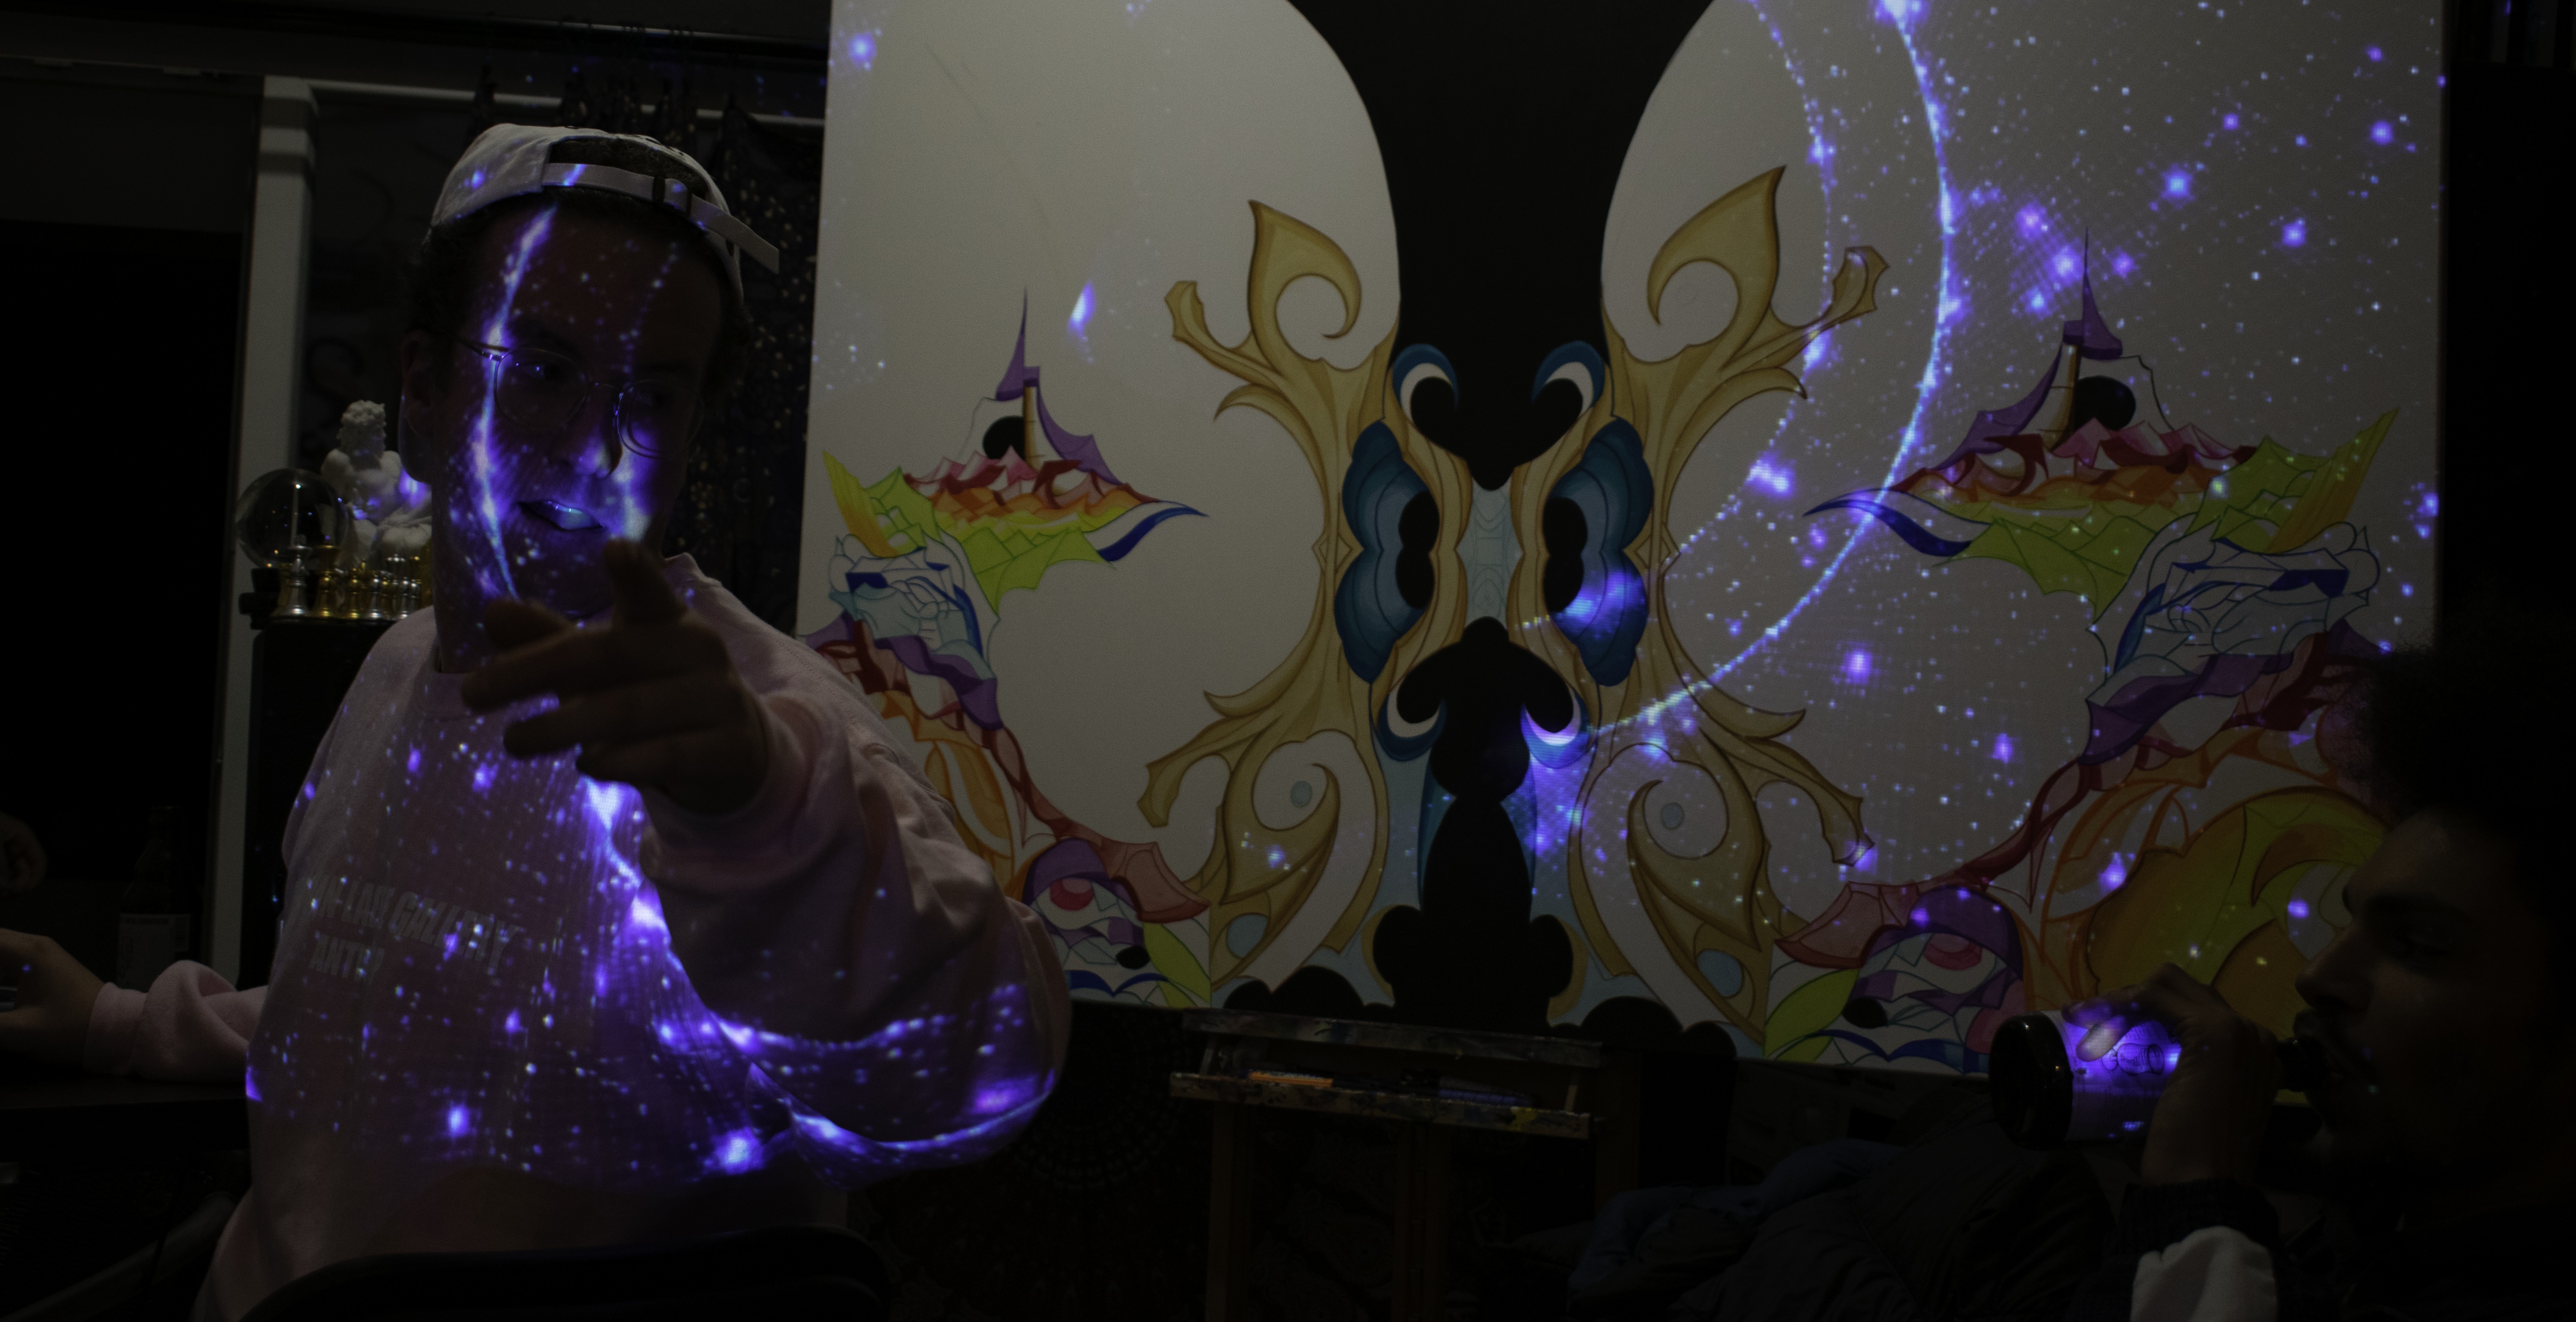
Brecht, Corbeel, illustration, art, work, photography, outside, inside, light, composition, national, nature, color, colour, design, popular, tree, france, belgium, germany, italy, brussels, Brecht Corbeel, decoration, props, concept art, photobashing, reference, blog, people, panda, purple, violet, lighting, darkness, organism, night, graphics, space, fictional character, world, midnight, screenshot